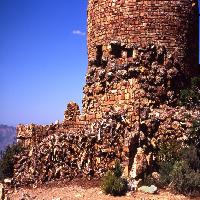
Weather: sun or clear